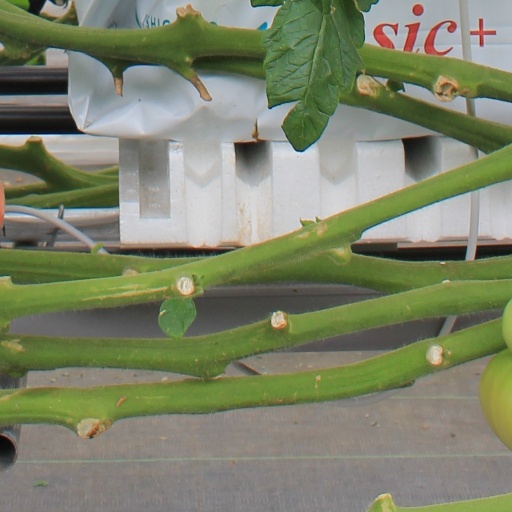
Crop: tomato